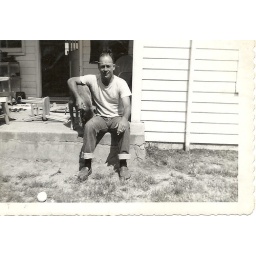
Daddy John - back door of River Rd. house in Eugene